Napaleofú

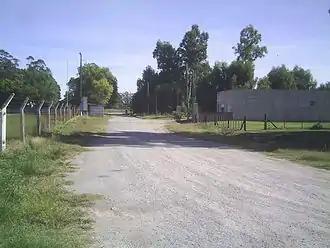
The street "Devupulen", limit between the partidos of Lobería and Balcarce.

When in 1914 the town was divided between Lobería and Balcarce, some problems arose. The former owners of vehicles had to pay two taxes: the one corresponding to the municipality of Lobería and the one of Balcarce to circulate in their streets. Some citizens put their legal domicile in Lobería to obtain their driving license faster than in Balcarce.